Space policy of the United States

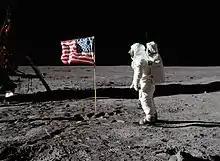
U.S. astronaut Buzz Aldrin saluting the U.S. flag on the Moon during the 1969 Apollo 11 mission; the United States is the only country to land crews on the lunar surface.

The space policy of the United States includes the making of space policy through the legislative process and the implementation of that policy in the U.S. civilian and military space programs through regulatory agencies. The early history of U.S. space policy is linked to the U.S.–Soviet Space Race of the 1960s, which gave way to the Space Shuttle program. As of 2025, US space policy is aimed at the exploration of the Moon and the subsequent colonization of Mars.